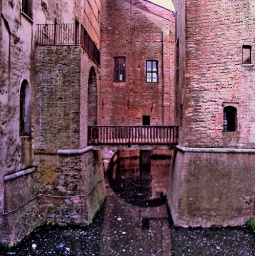
HDR of a castle in Mantova.The water was too dirty to be clean with a manipulation... :-)